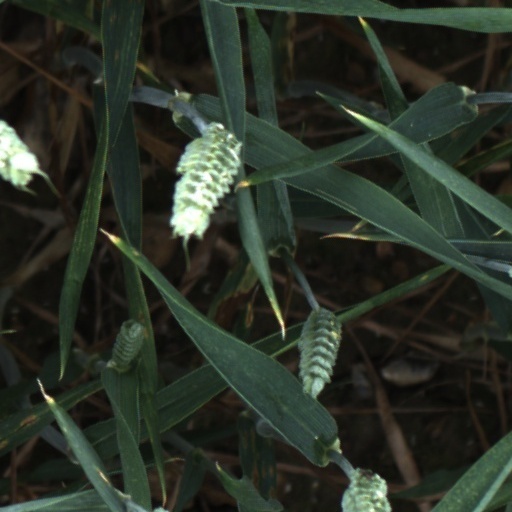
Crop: wheat